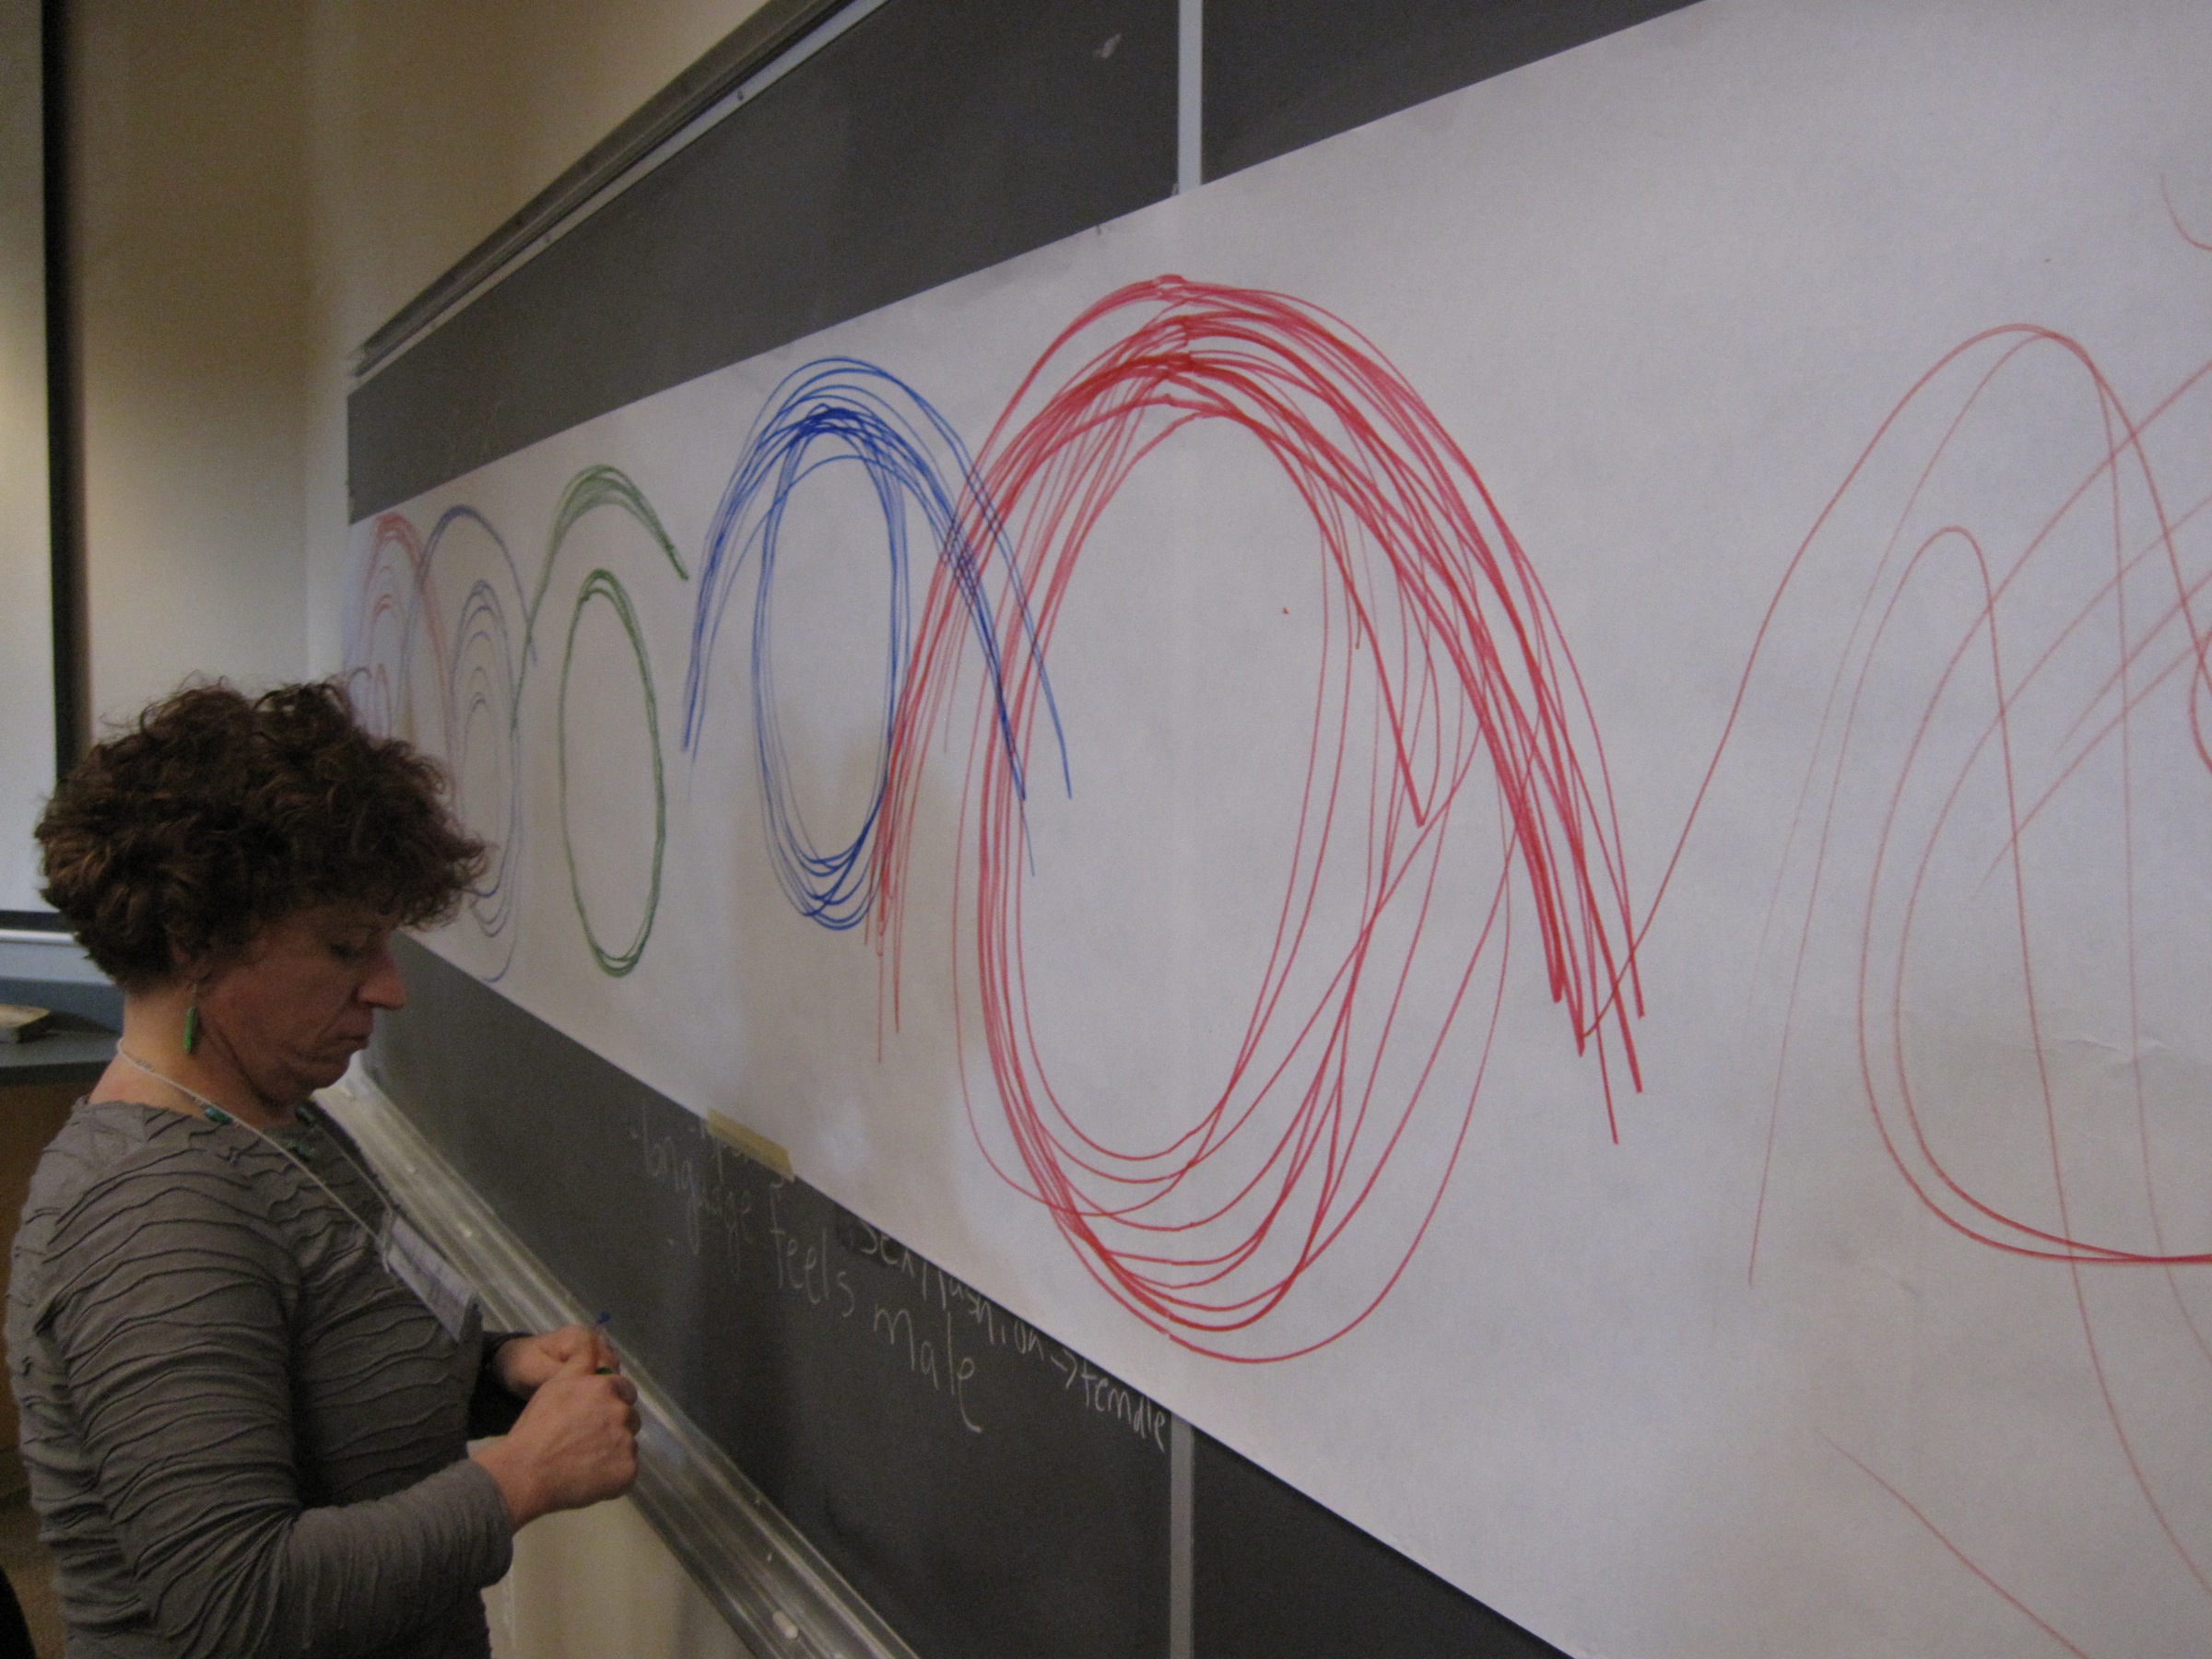
wall, vancouver, art, sketch, drawing, design, mural, nv09, northernvoice09